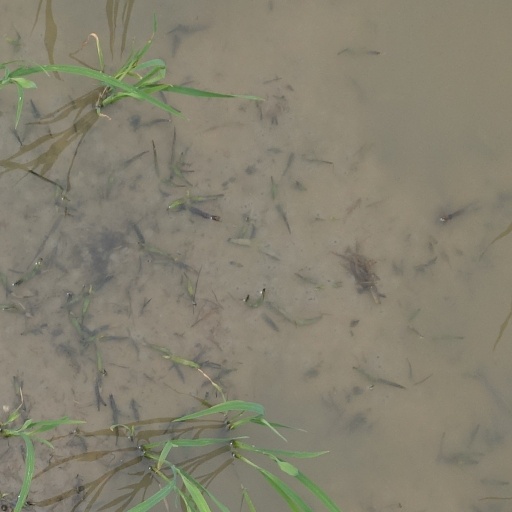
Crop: rice